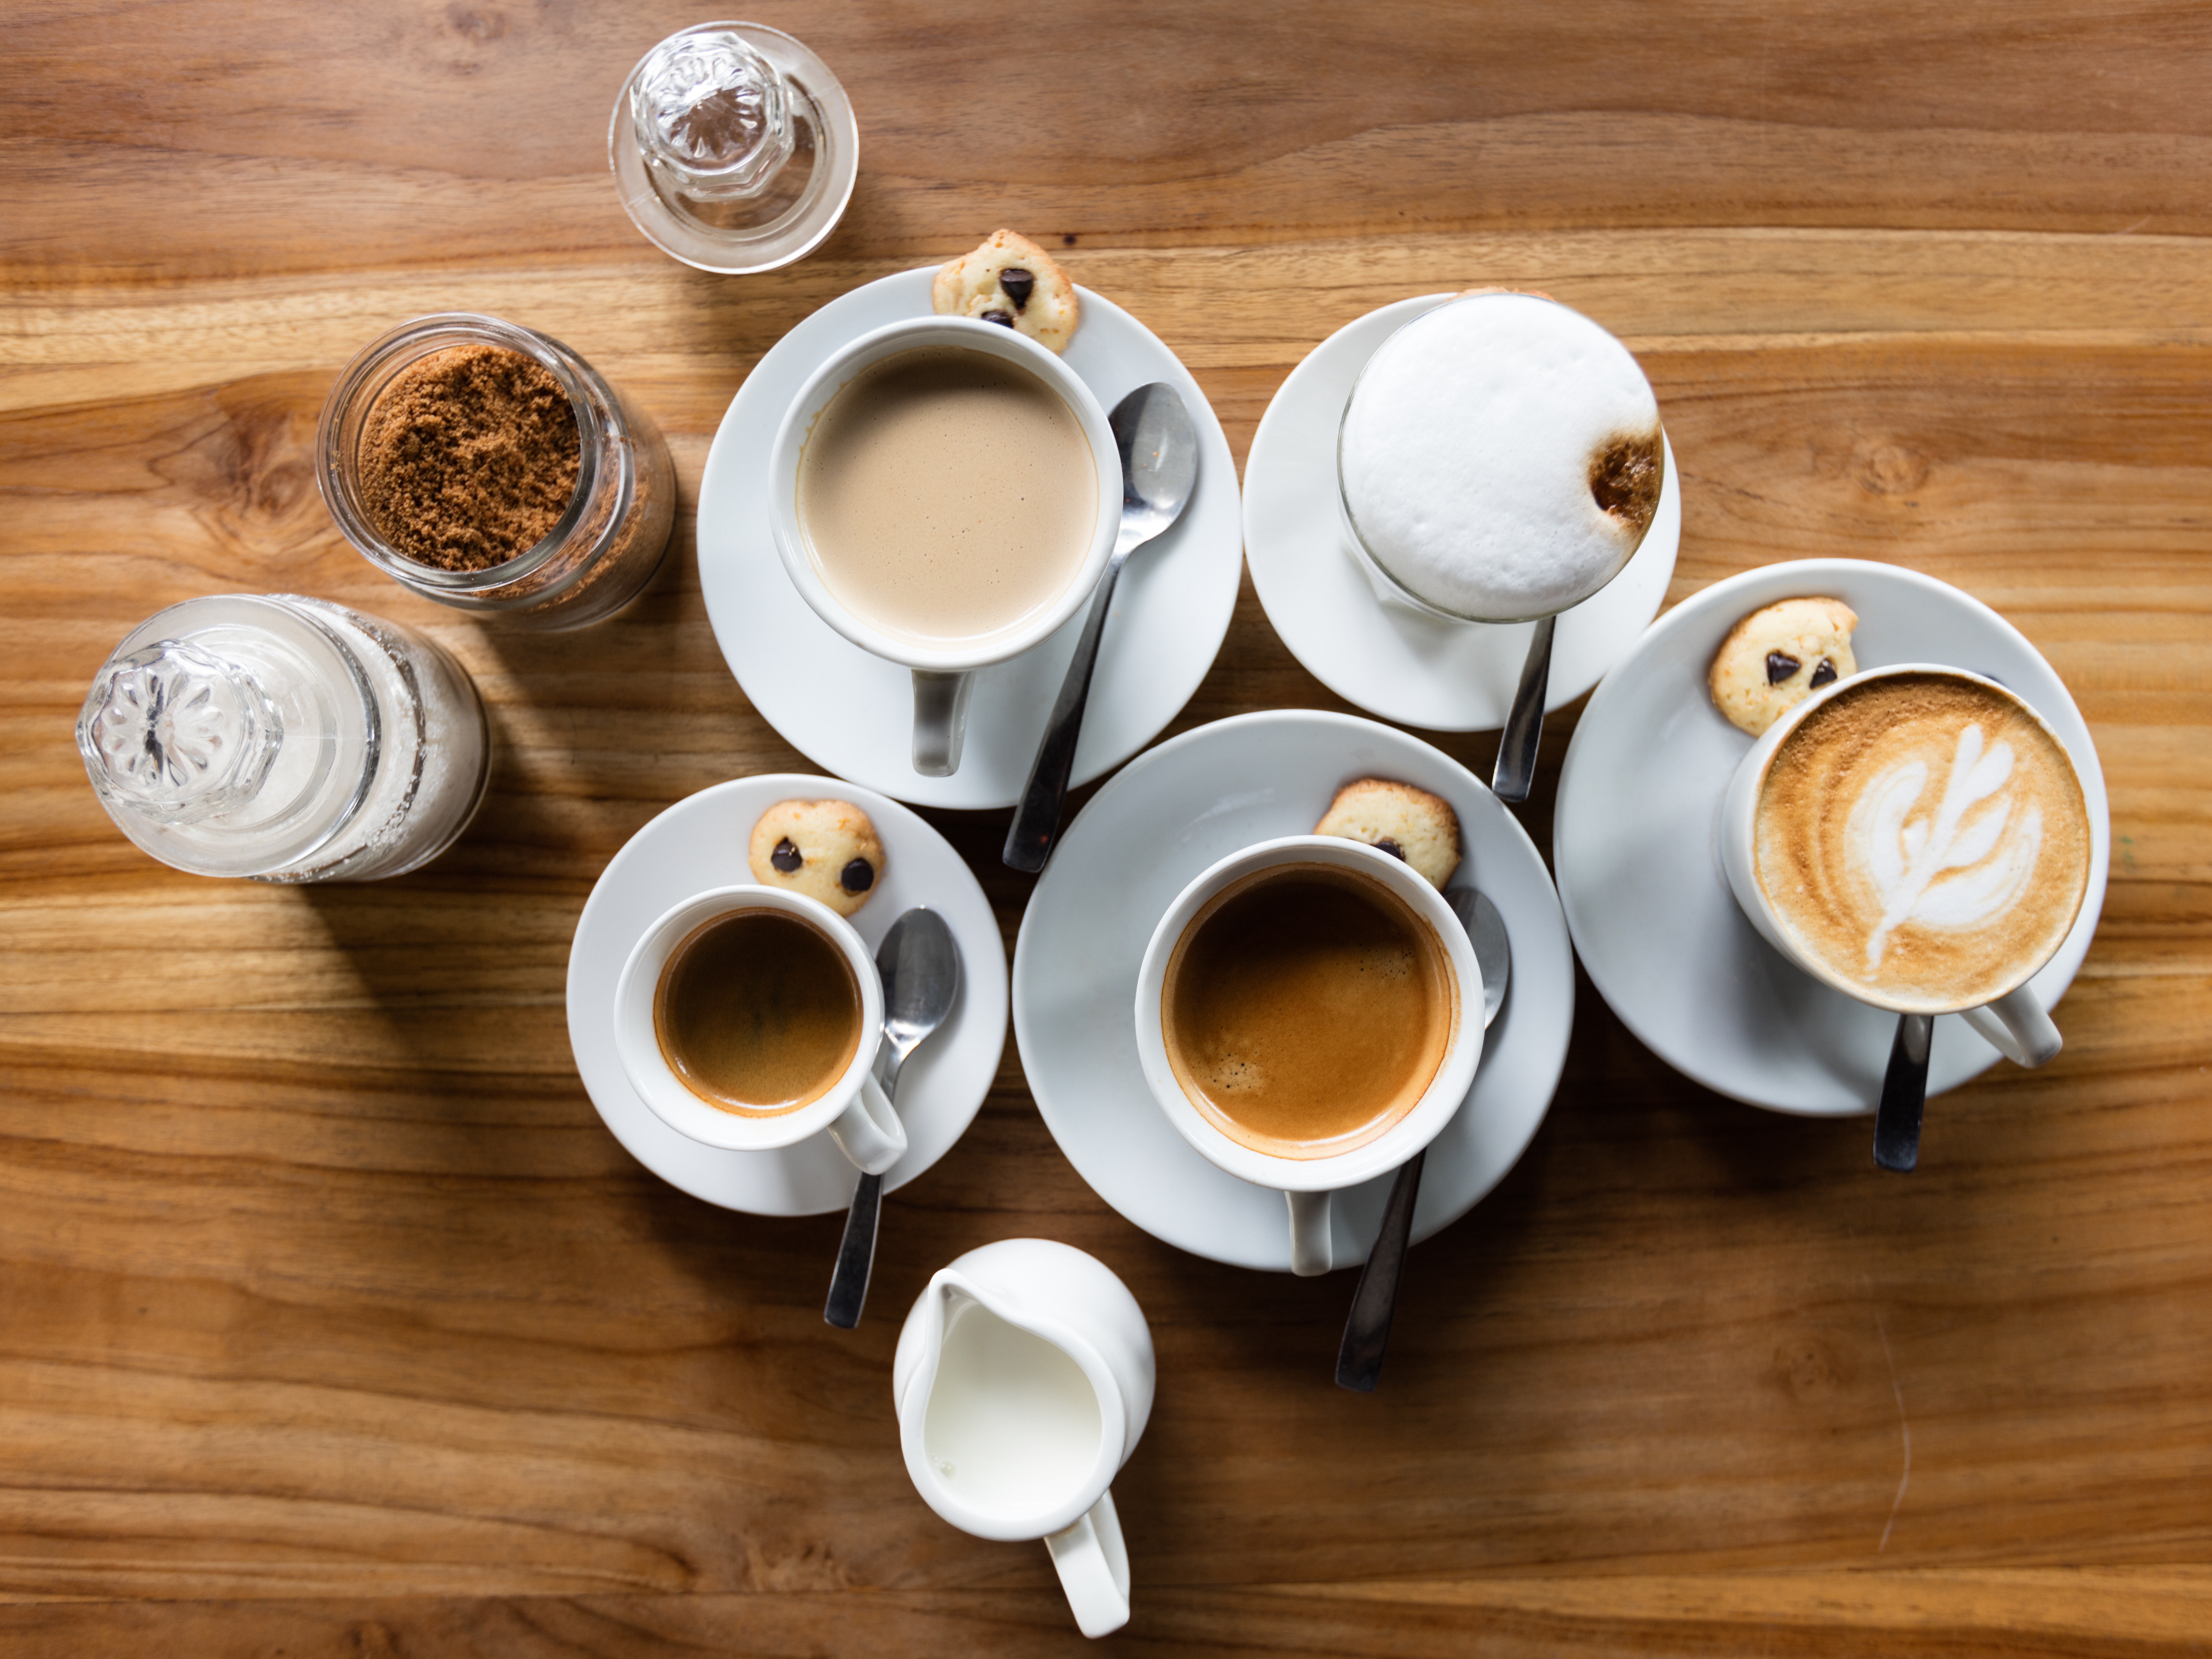
coffee, foam, cup, meal, saucer, ceramic, drink, baking, espresso, mug, coffee cup, jug, caffeine, flavor, teaspoon, man made object